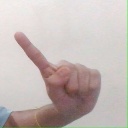
अक्षर: ए